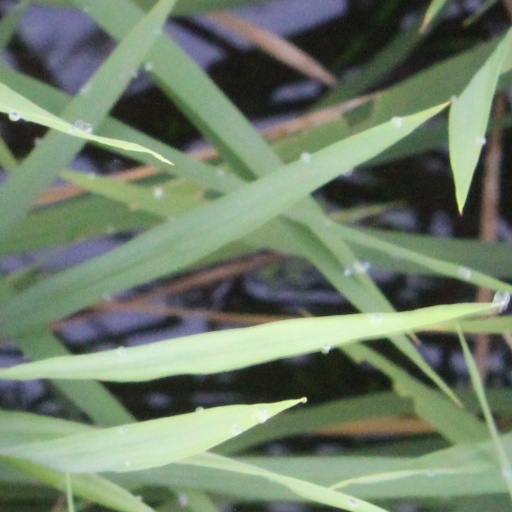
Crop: rice